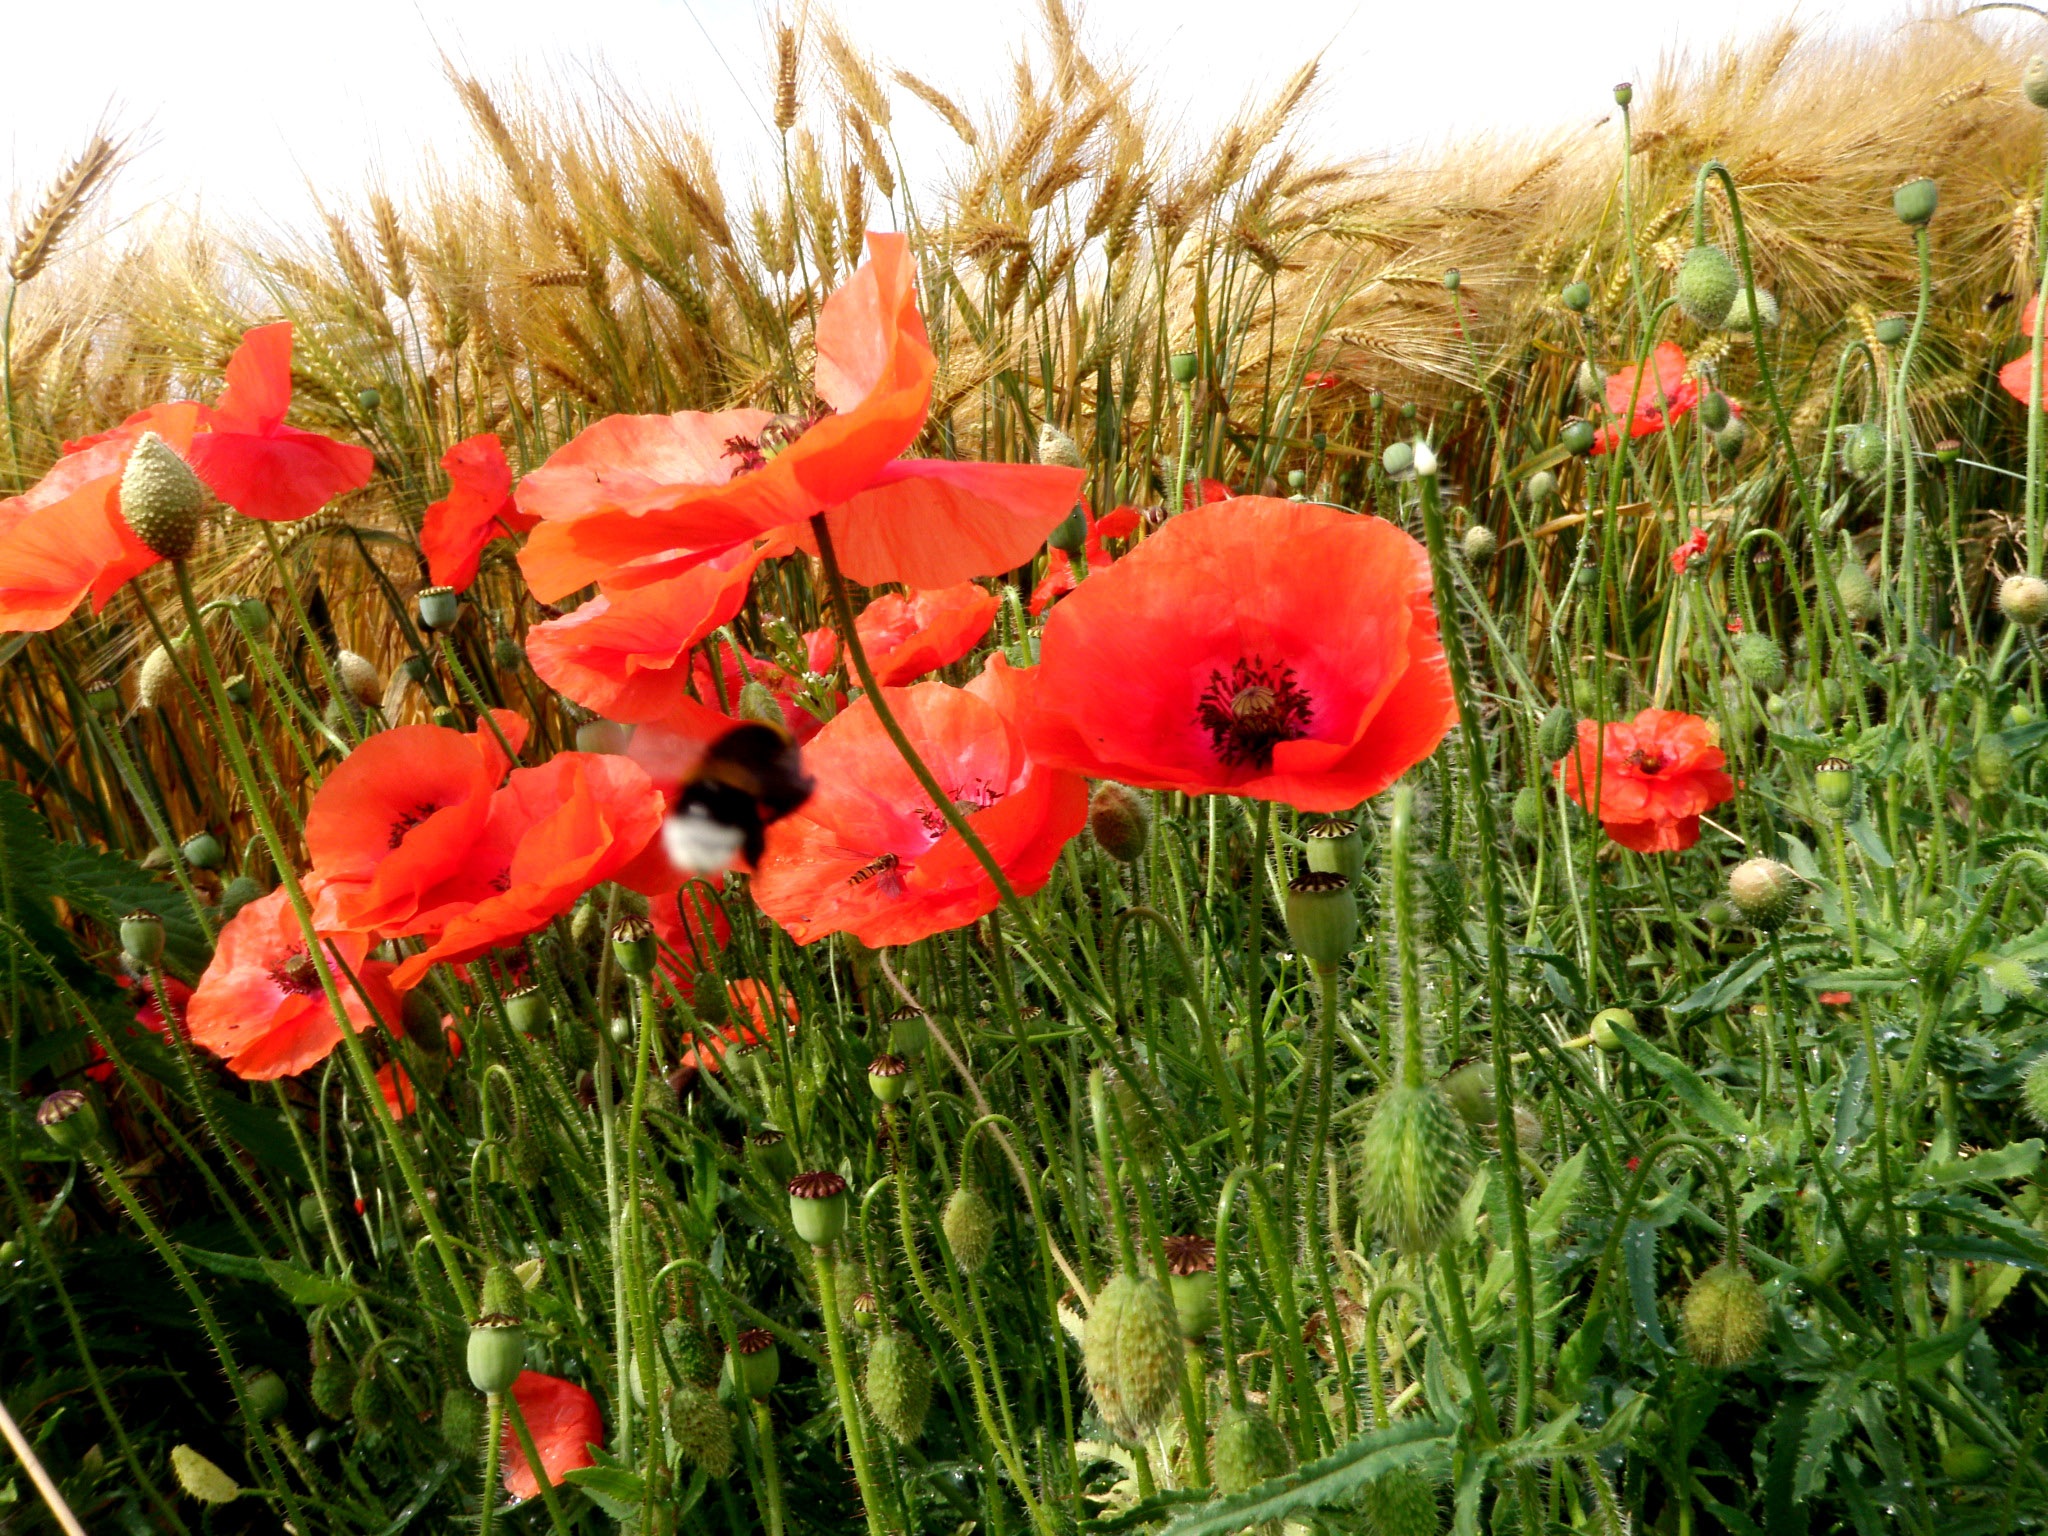
grass, plant, field, meadow, barley, prairie, flower, red, flora, wildflower, flowers, poppy flower, cornfield, poppy, coquelicot, flowering plant, annual plant, grass family, land plant, poppy family